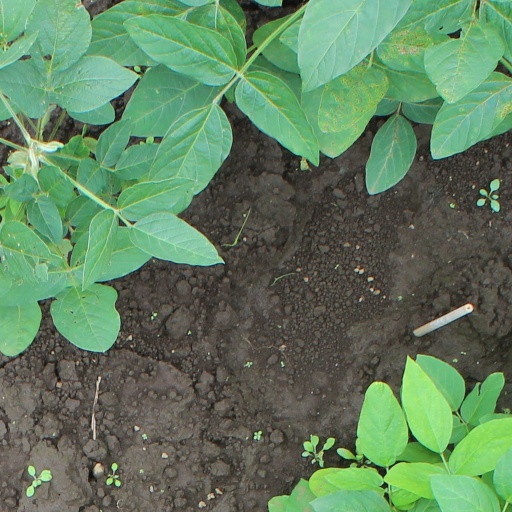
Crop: soybean